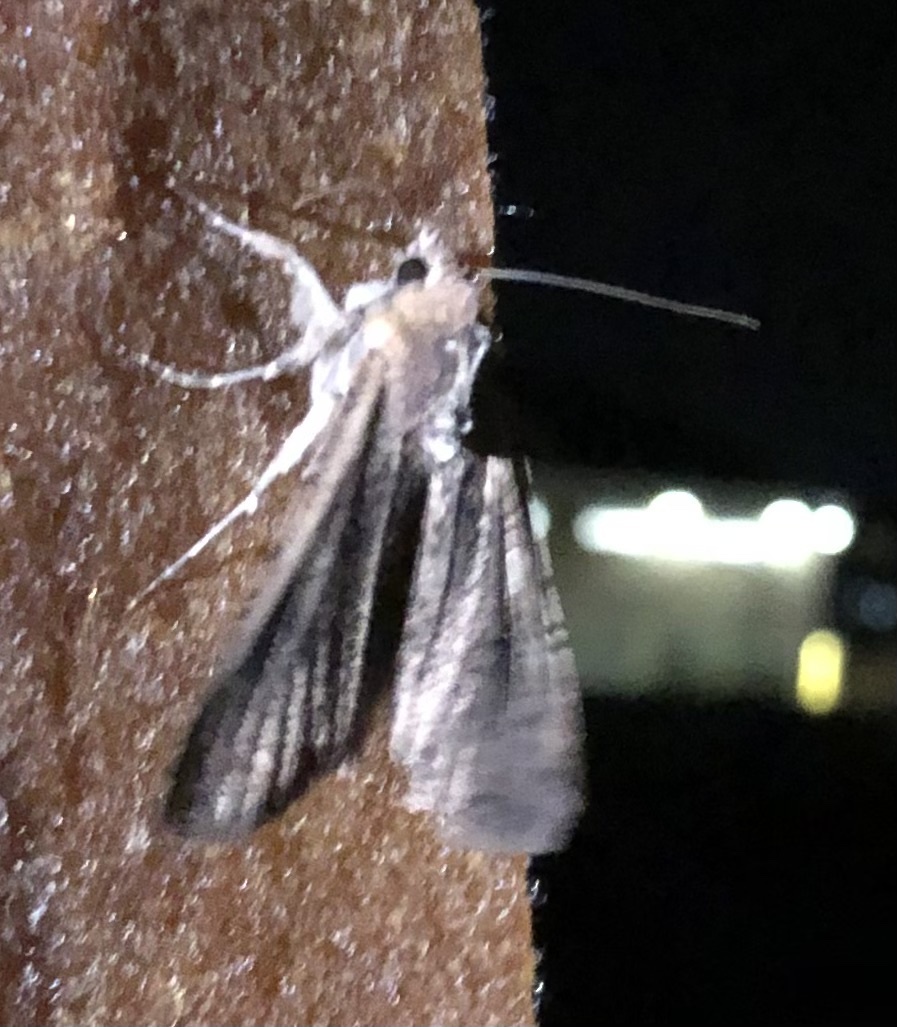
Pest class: cutworms